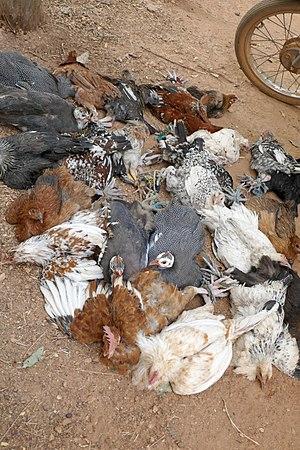
Boukoumbé (Atacora, Bénin)
Boukoumbé est l'une des neuf communes du département de l'Atacora, au nord-ouest du Bénin. Elle est située à proximité de la frontière avec le Togo.
Le poulet-bicyclette est une expression du français populaire d'Afrique subsaharienne pour désigner la volaille locale, non congelée et non importée, à la différence du poulet communément connu au Bénin sous le vocable de poulet-morgue. Laissé en liberté et élevé en plein air dans la nature, c’est une race de poulet rustique, à croissance très lente. Il est nourri à l’aide des végétaux issus des restes de récolte et de ménage.